Hispano-Suiza H6

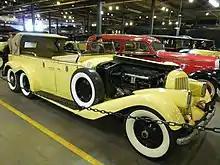
Griffith's six-wheeled H6A

André Dubonnet entered an H6C Boulogne in the 1924 Targa Florio. Powered by a straight 6 (estimated to produce ), Dubonnet demanded a maximum body weight of , and the aircraft maker Nieuport- Astra complied with tulipwood strips (later determined to have been mahogany), fastened to an aluminium frame with thousands of tiny rivets. Dubonnet finished the gruelling event without a body failure, and drove home to Naples afterward. This vehicle is currently housed at the Blackhawk Museum near Danville, California.